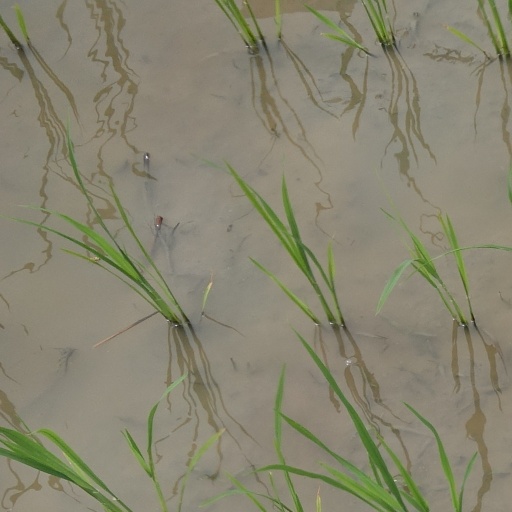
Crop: rice